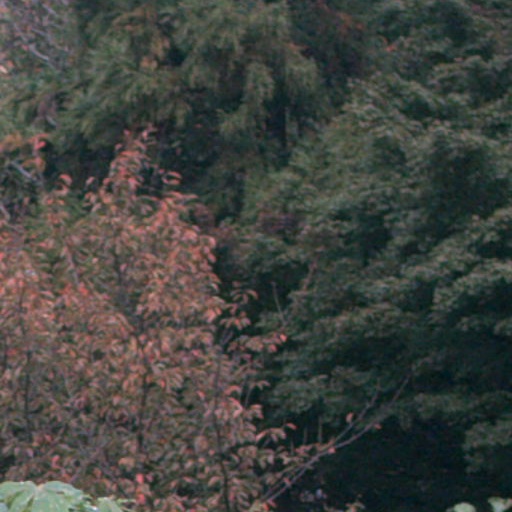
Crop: cassava